Old Vanderburgh County Jail

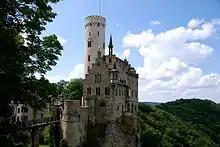
The Old Vanderburgh County Jail is modeled after Lichtenstein Castle.

The Old Jail is rich in exquisite examples of 19th century American architecture. The stone building itself is designed to invoke fear in the observer. Its exterior consists of step-gables, projecting turrets, crenelated roof lines, simulated portcullis, and a central keep, or rounded tower. The entrance presents pointed arches to lengthen the appearance of this part of the building. All of these elements add to the castle-like appearance of the structure.